Konstablerwache

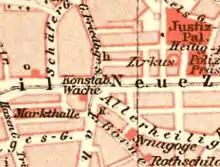
Konstablerwache, 1893

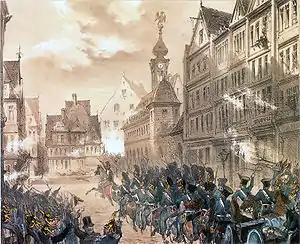
Storming the barricade at Konstablerwache in the Revolution of 1848

Konstablerwache is a square in the centre of Frankfurt am Main and part of the city's pedestrian zone. It lies to the east of Hauptwache with both squares linked by the Zeil, the central shopping street of the city.